Church of St. Polyeuctus

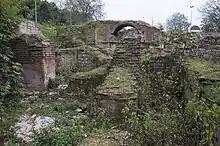
Church of St. Polyeuctus remains

The Church of St. Polyeuctus was an ancient Byzantine church in Constantinople (now Istanbul, Turkey) built by the noblewoman Anicia Juliana and dedicated to Saint Polyeuctus. Intended as an assertion of Juliana's own imperial lineage, it was a lavishly decorated building, and the largest church of the city before the construction of the Hagia Sophia. It introduced the large-scale use of Sassanid Persian decorative elements, and may have inaugurated the new architectural type of domed basilica, perfected in the later Hagia Sophia.